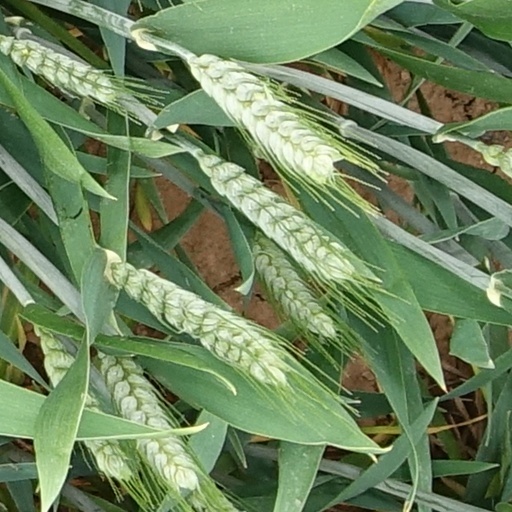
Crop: wheat